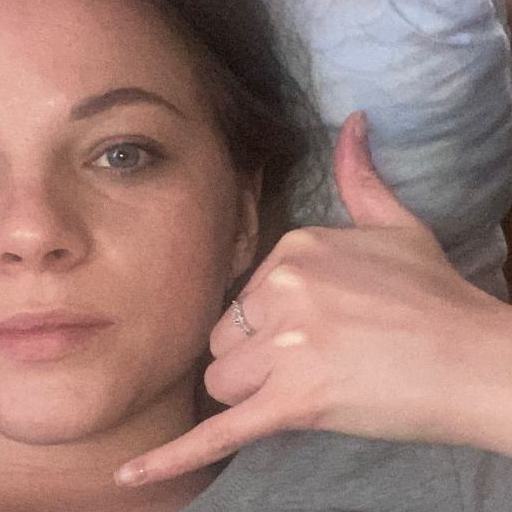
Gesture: call